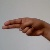
The image shows a hand gesture representing the letter 'H' in Indian Sign Language.